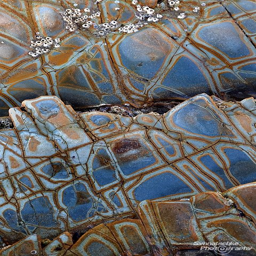
stone patterns on the beach along a city